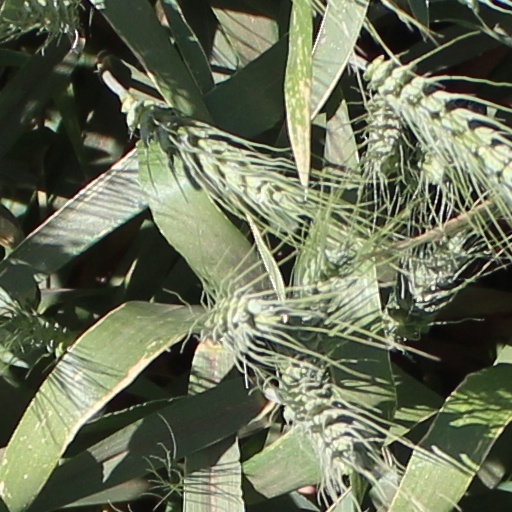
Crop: wheat